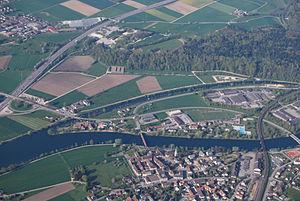
Wangen an der Aare est une commune suisse du canton de Berne, située dans l'arrondissement administratif de Haute-Argovie dont elle est le chef-lieu.